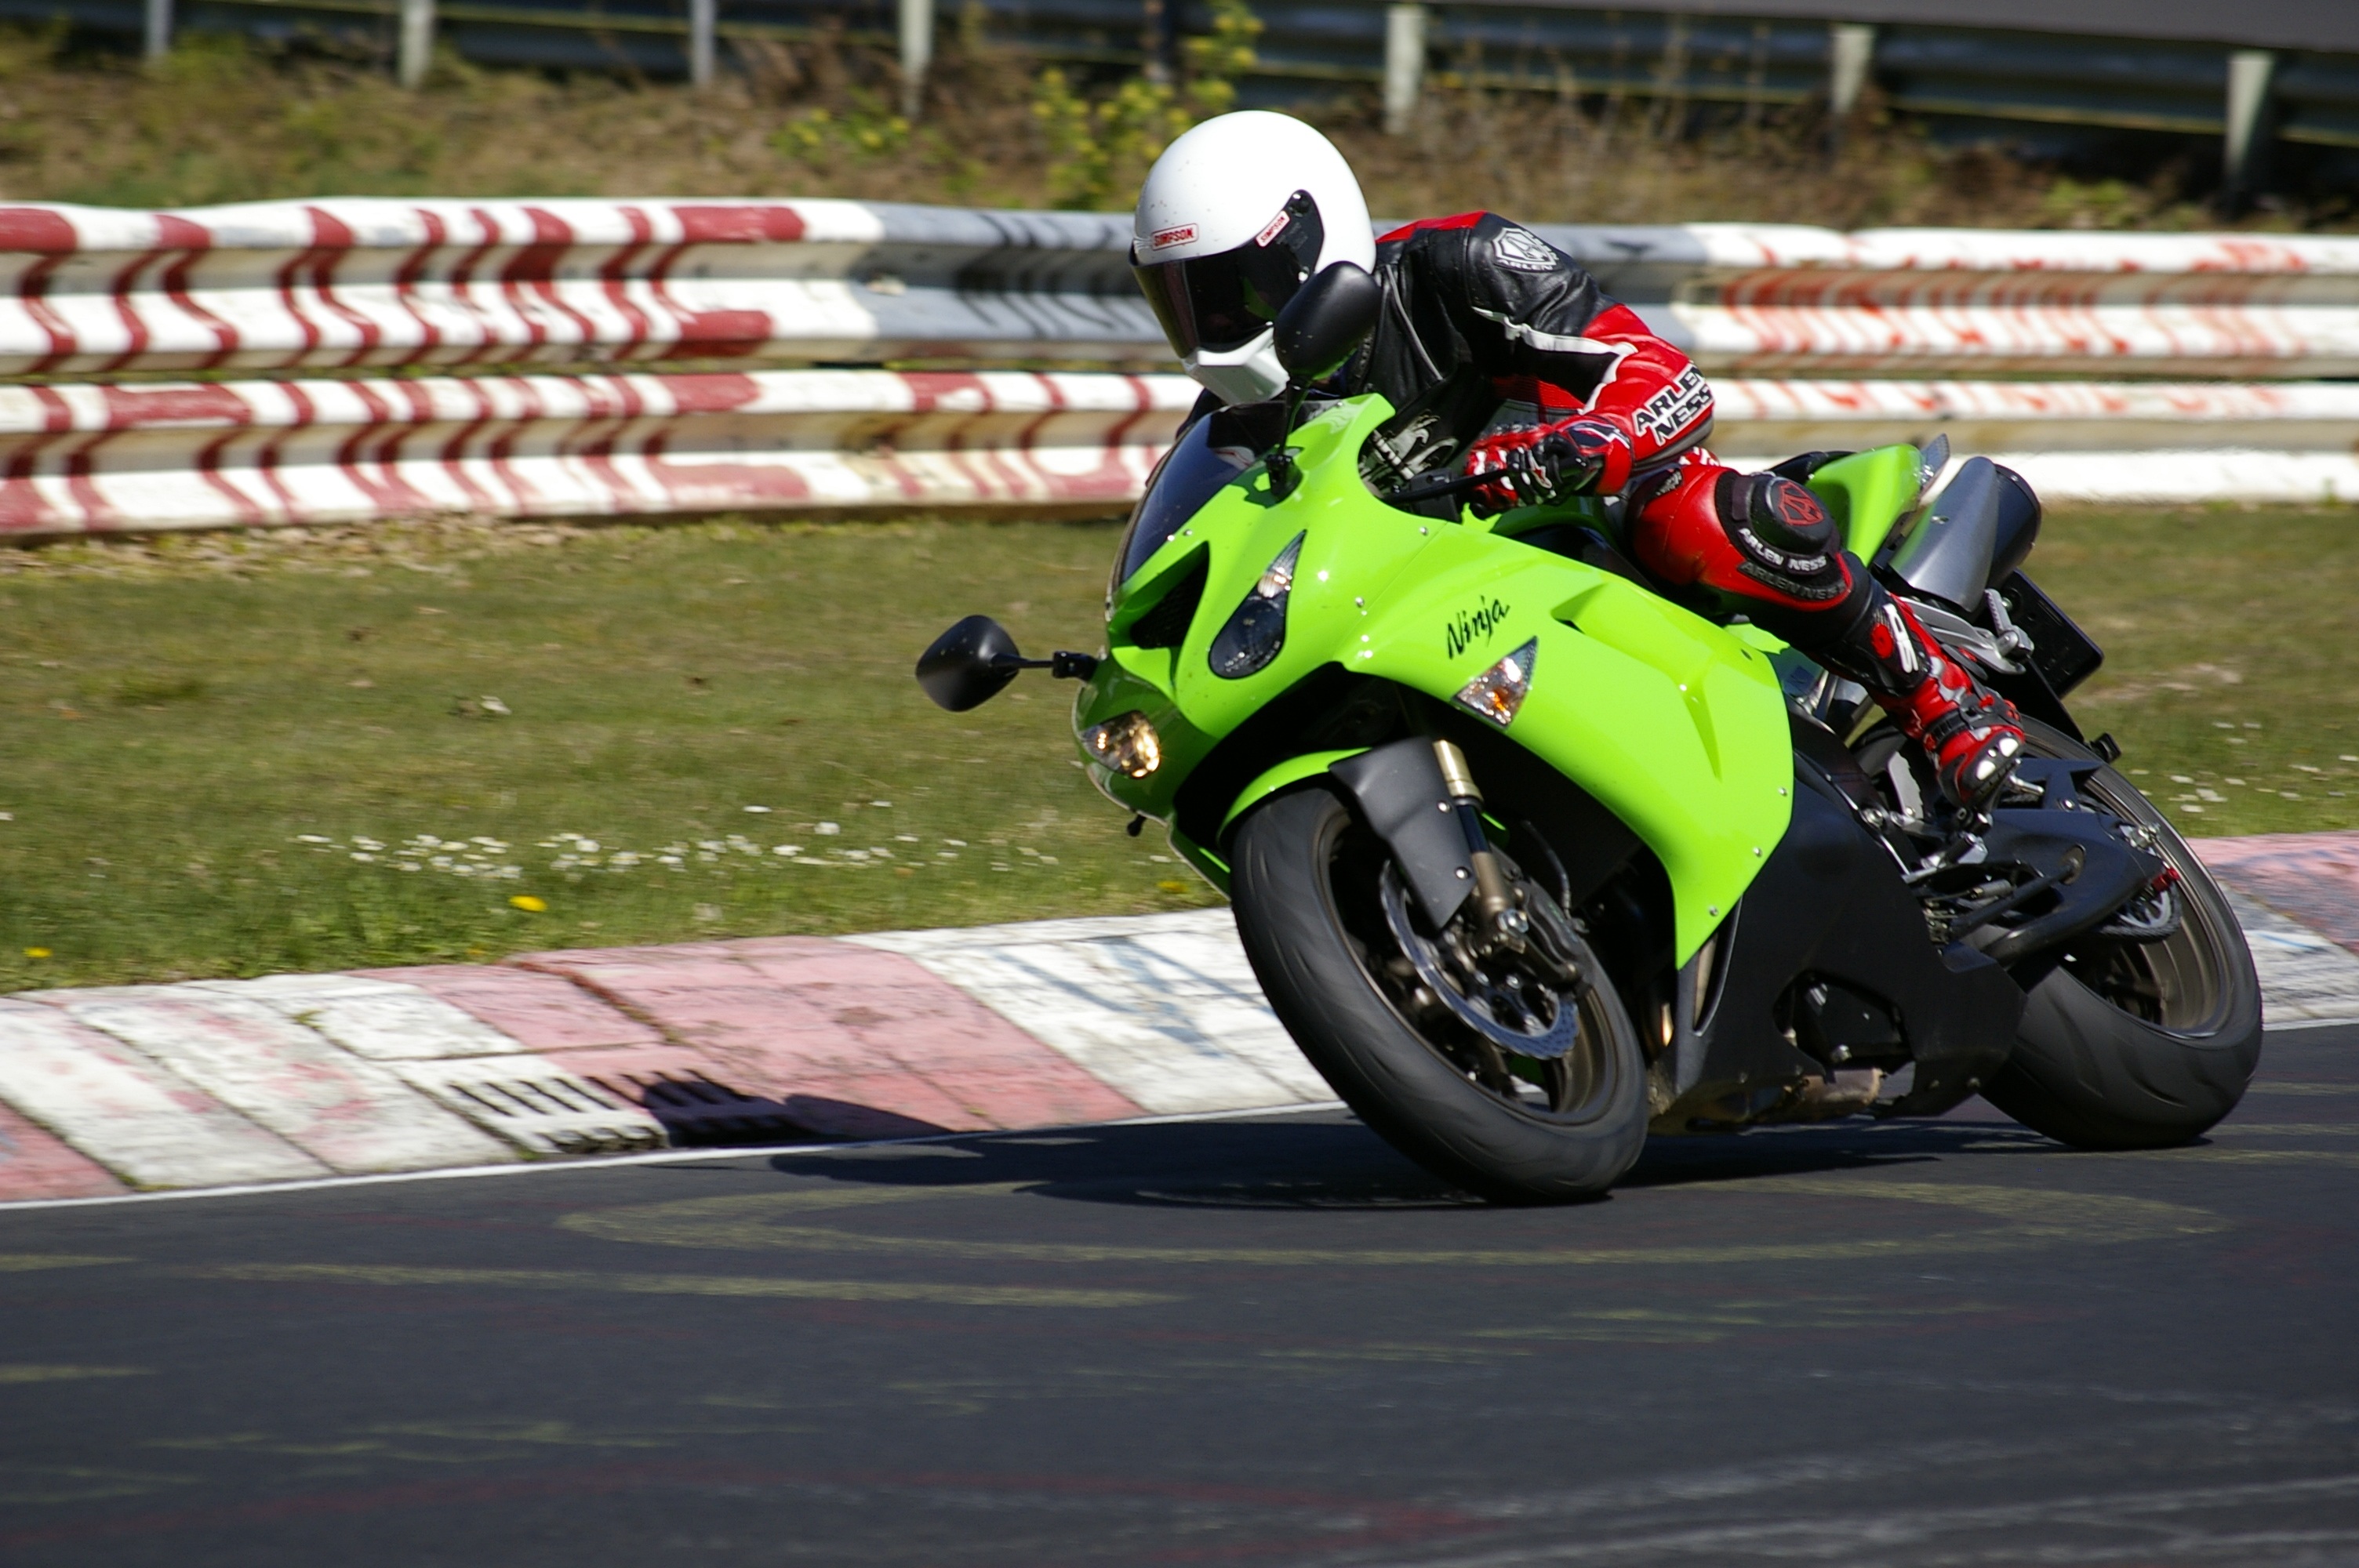
man, car, vehicle, motorcycle, race, sports, racing, honda, race track, kawasaki, motorsport, nordschleife, motorcycling, land vehicle, supersports, road racing, automobile make, stunt performer, superbike racing, isle of man tt